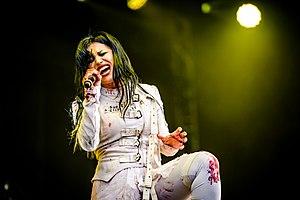
La chanson italienne désigne un ensemble de genres de compositions musicales en Italie dont la plus ancienne chanson dont on trouve des traces est Donna lombarda, une composition que l'historien Costantino Nigra a datée du Vᵉ siècle. Depuis, on retrouve tout au long de l'histoire des danses et des compositions qui sont à l'origine des chansons populaires.